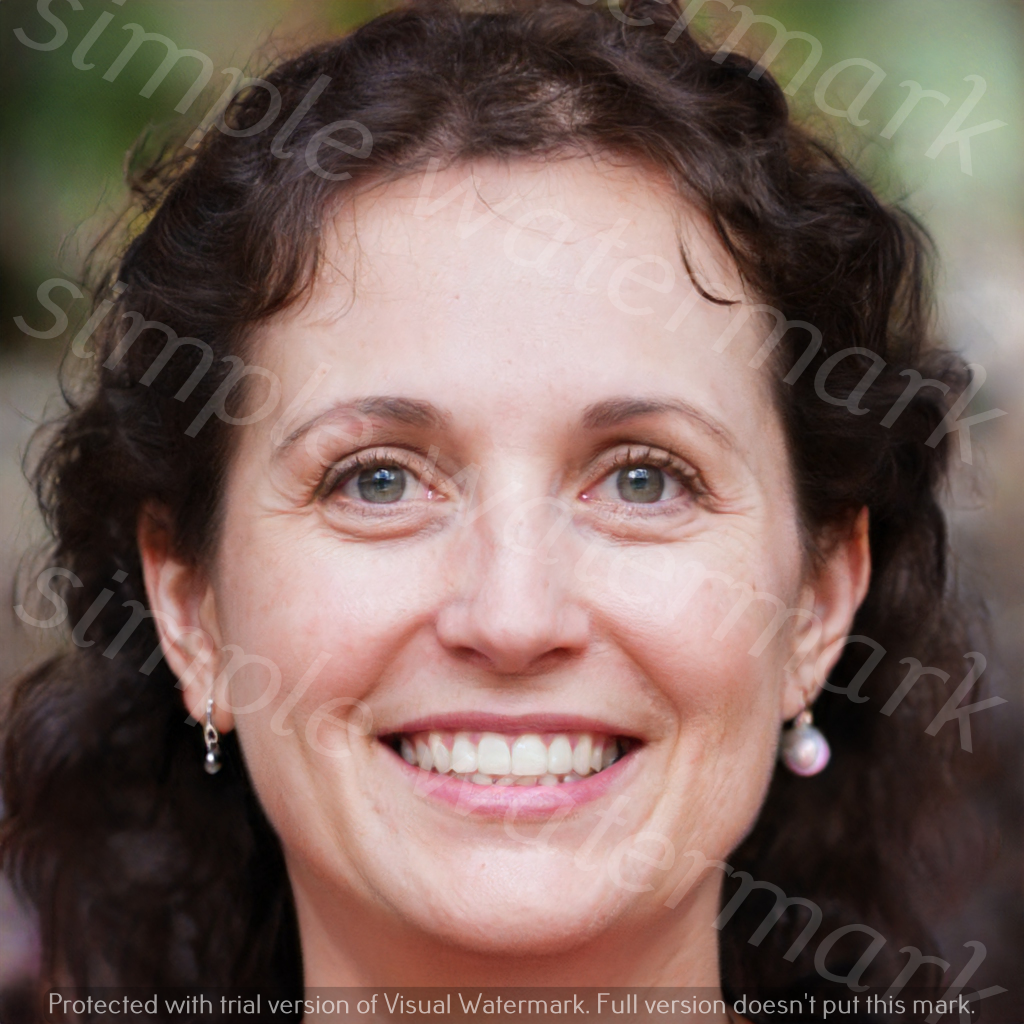
Label: Watermark